Nuestra Señora de la Merced Parish

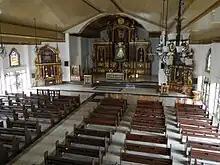
Church interior in 2016

During the Spanish times in Candaba, Pampanga, a story was told about three women in the nearby towns of Plaridel and Baliwag asking for help for the construction of their "house". When a carpenter from Plaridel visited the chapel in Bahay Pare, Candaba, he saw at the altar three statues who looked like the women who visited their town. They were Catherine of Alexandria, and Saint Lucy.